Gaelic warfare

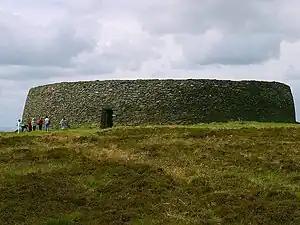
An example of a Gaelic Irish stone ringfort. Grianan of Aileach (see inside)

Clan warfare was an important aspect of life in Gaelic Ireland, especially before the Viking Age, when Vikings brought new forms of technology, culture, warfare and settlements to Ireland.